Ana Drago

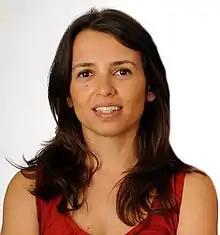
Ana Drago, 2009

Ana Isabel Drago Lobato (born 28 August 1975, in Lisbon) is a Portuguese sociologist and a politician of the Left Bloc party.